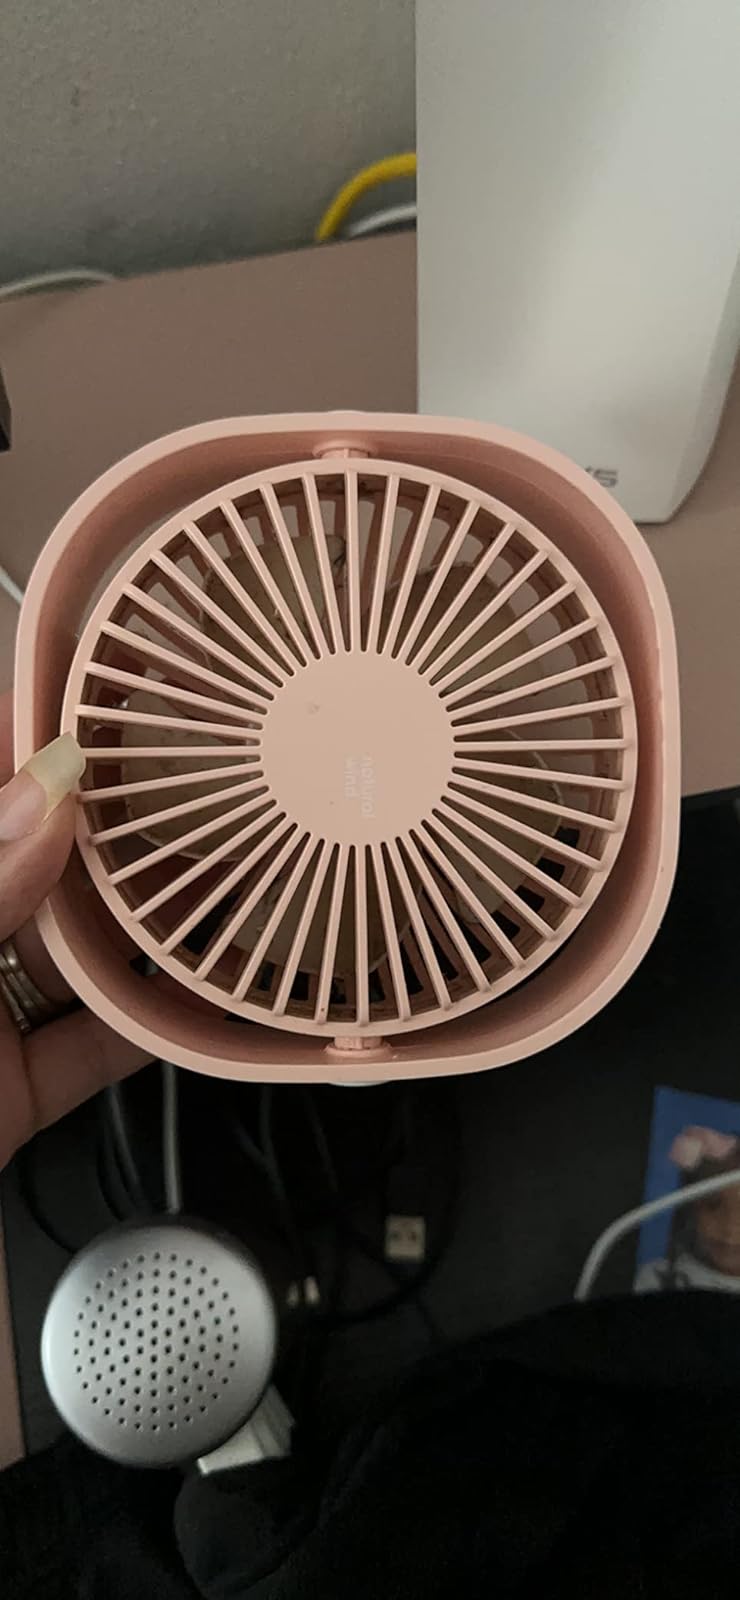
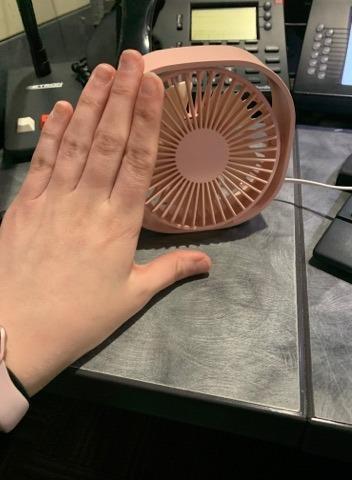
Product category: fan
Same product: yes